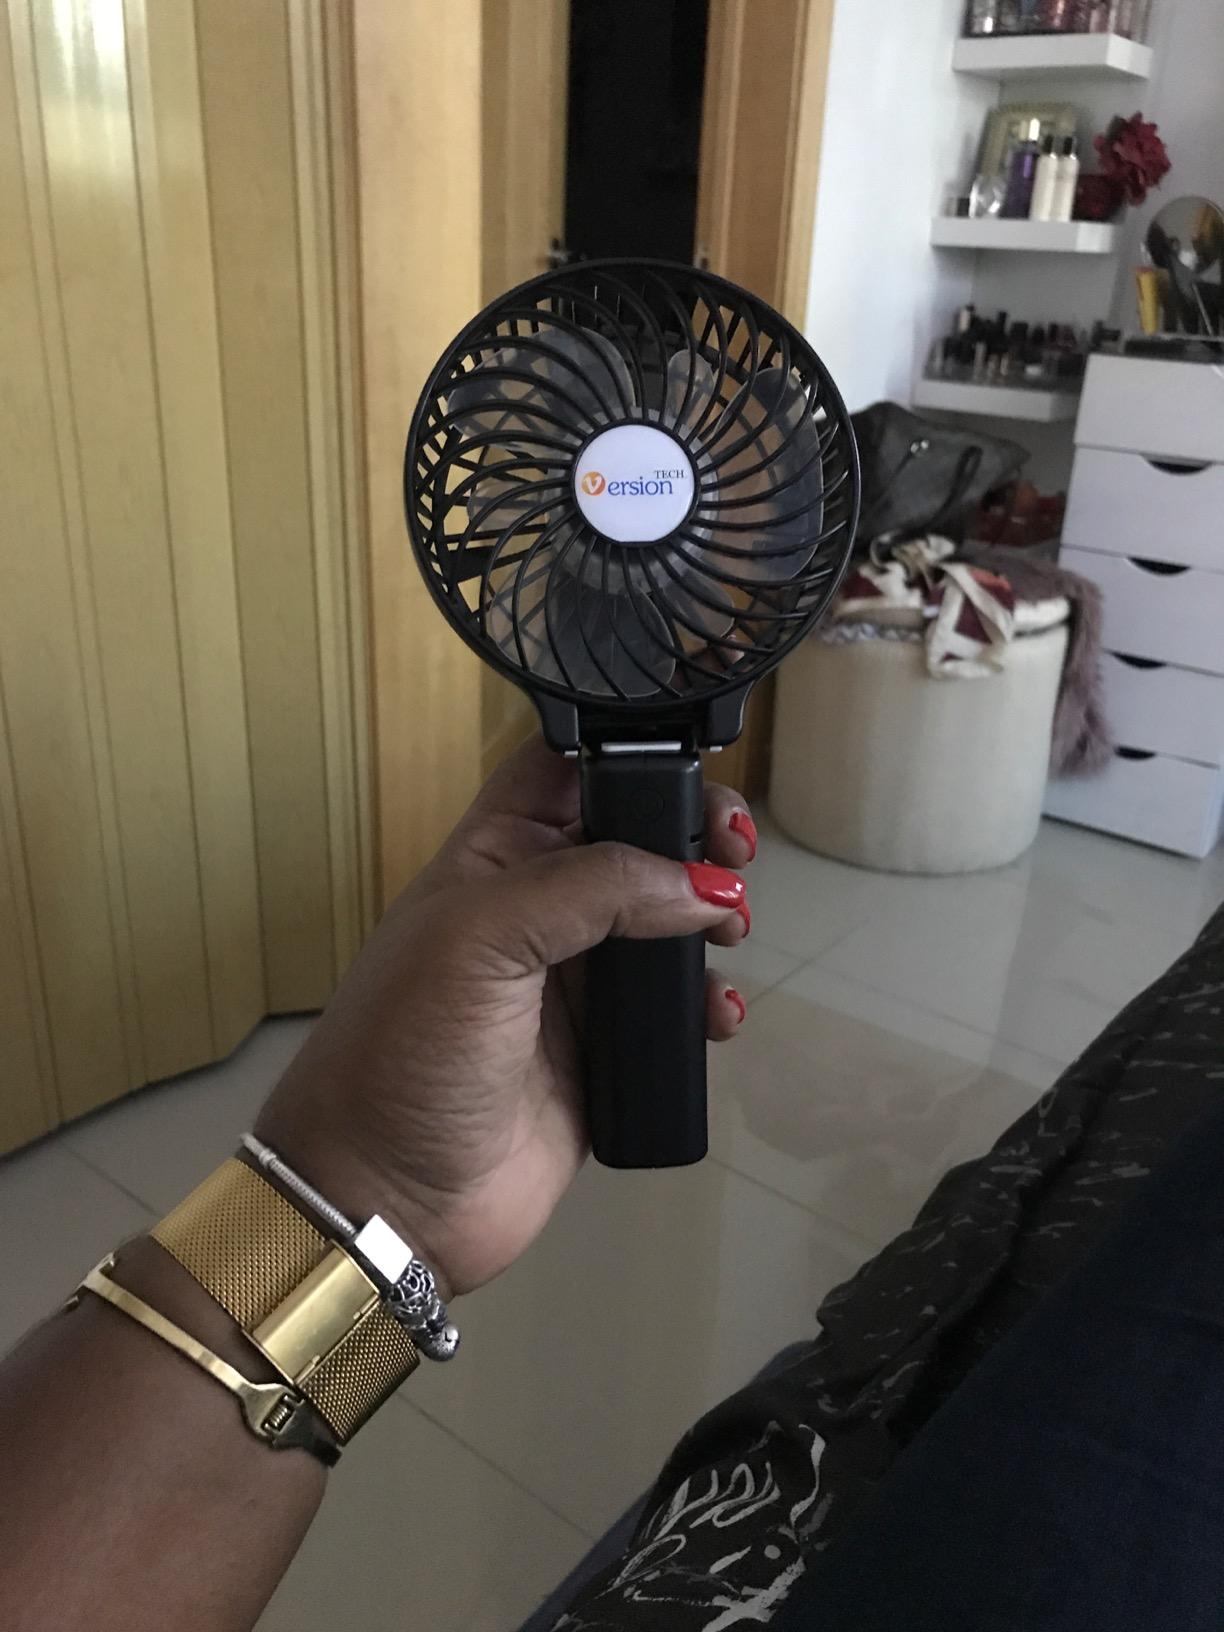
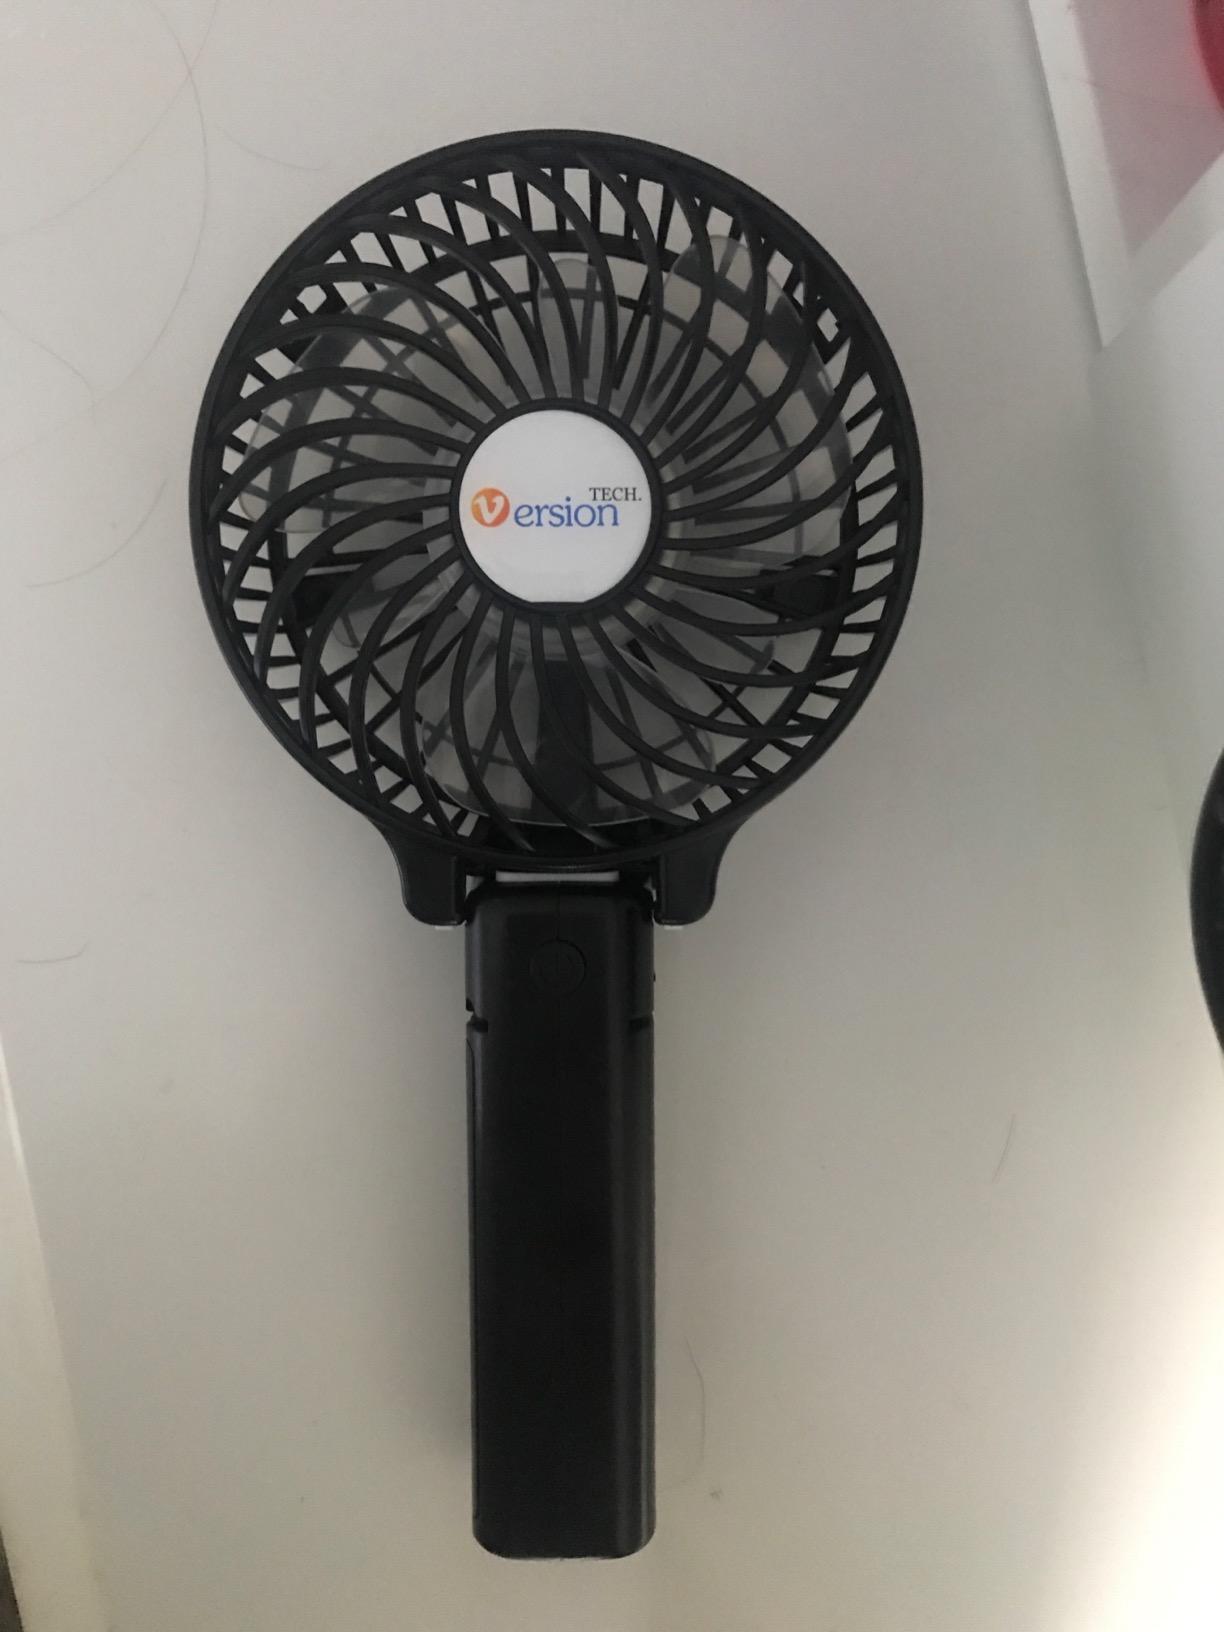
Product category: fan
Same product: yes